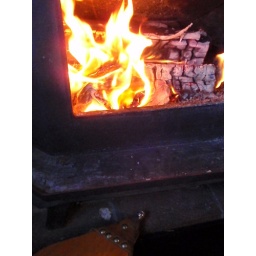
a story told in black and orange